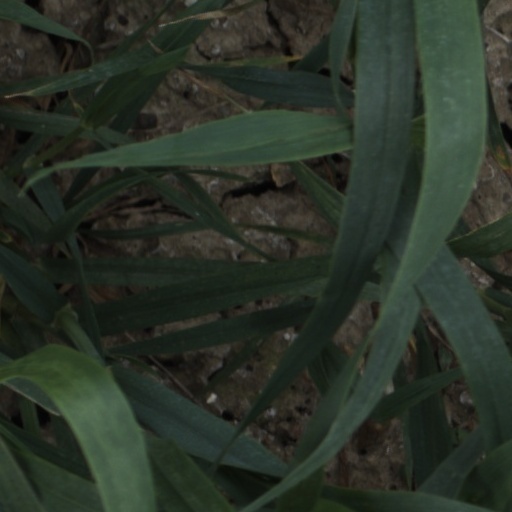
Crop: wheat